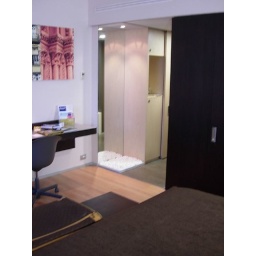
Sliding wall in bedroom open (Barcelo)